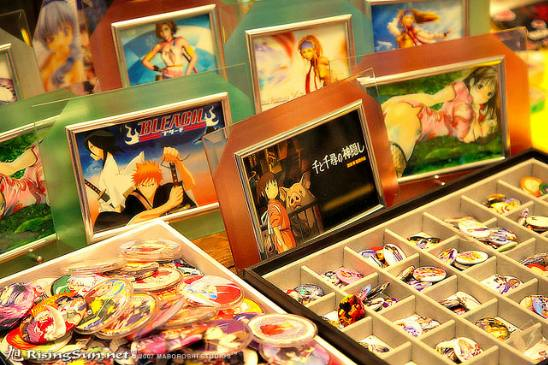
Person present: No